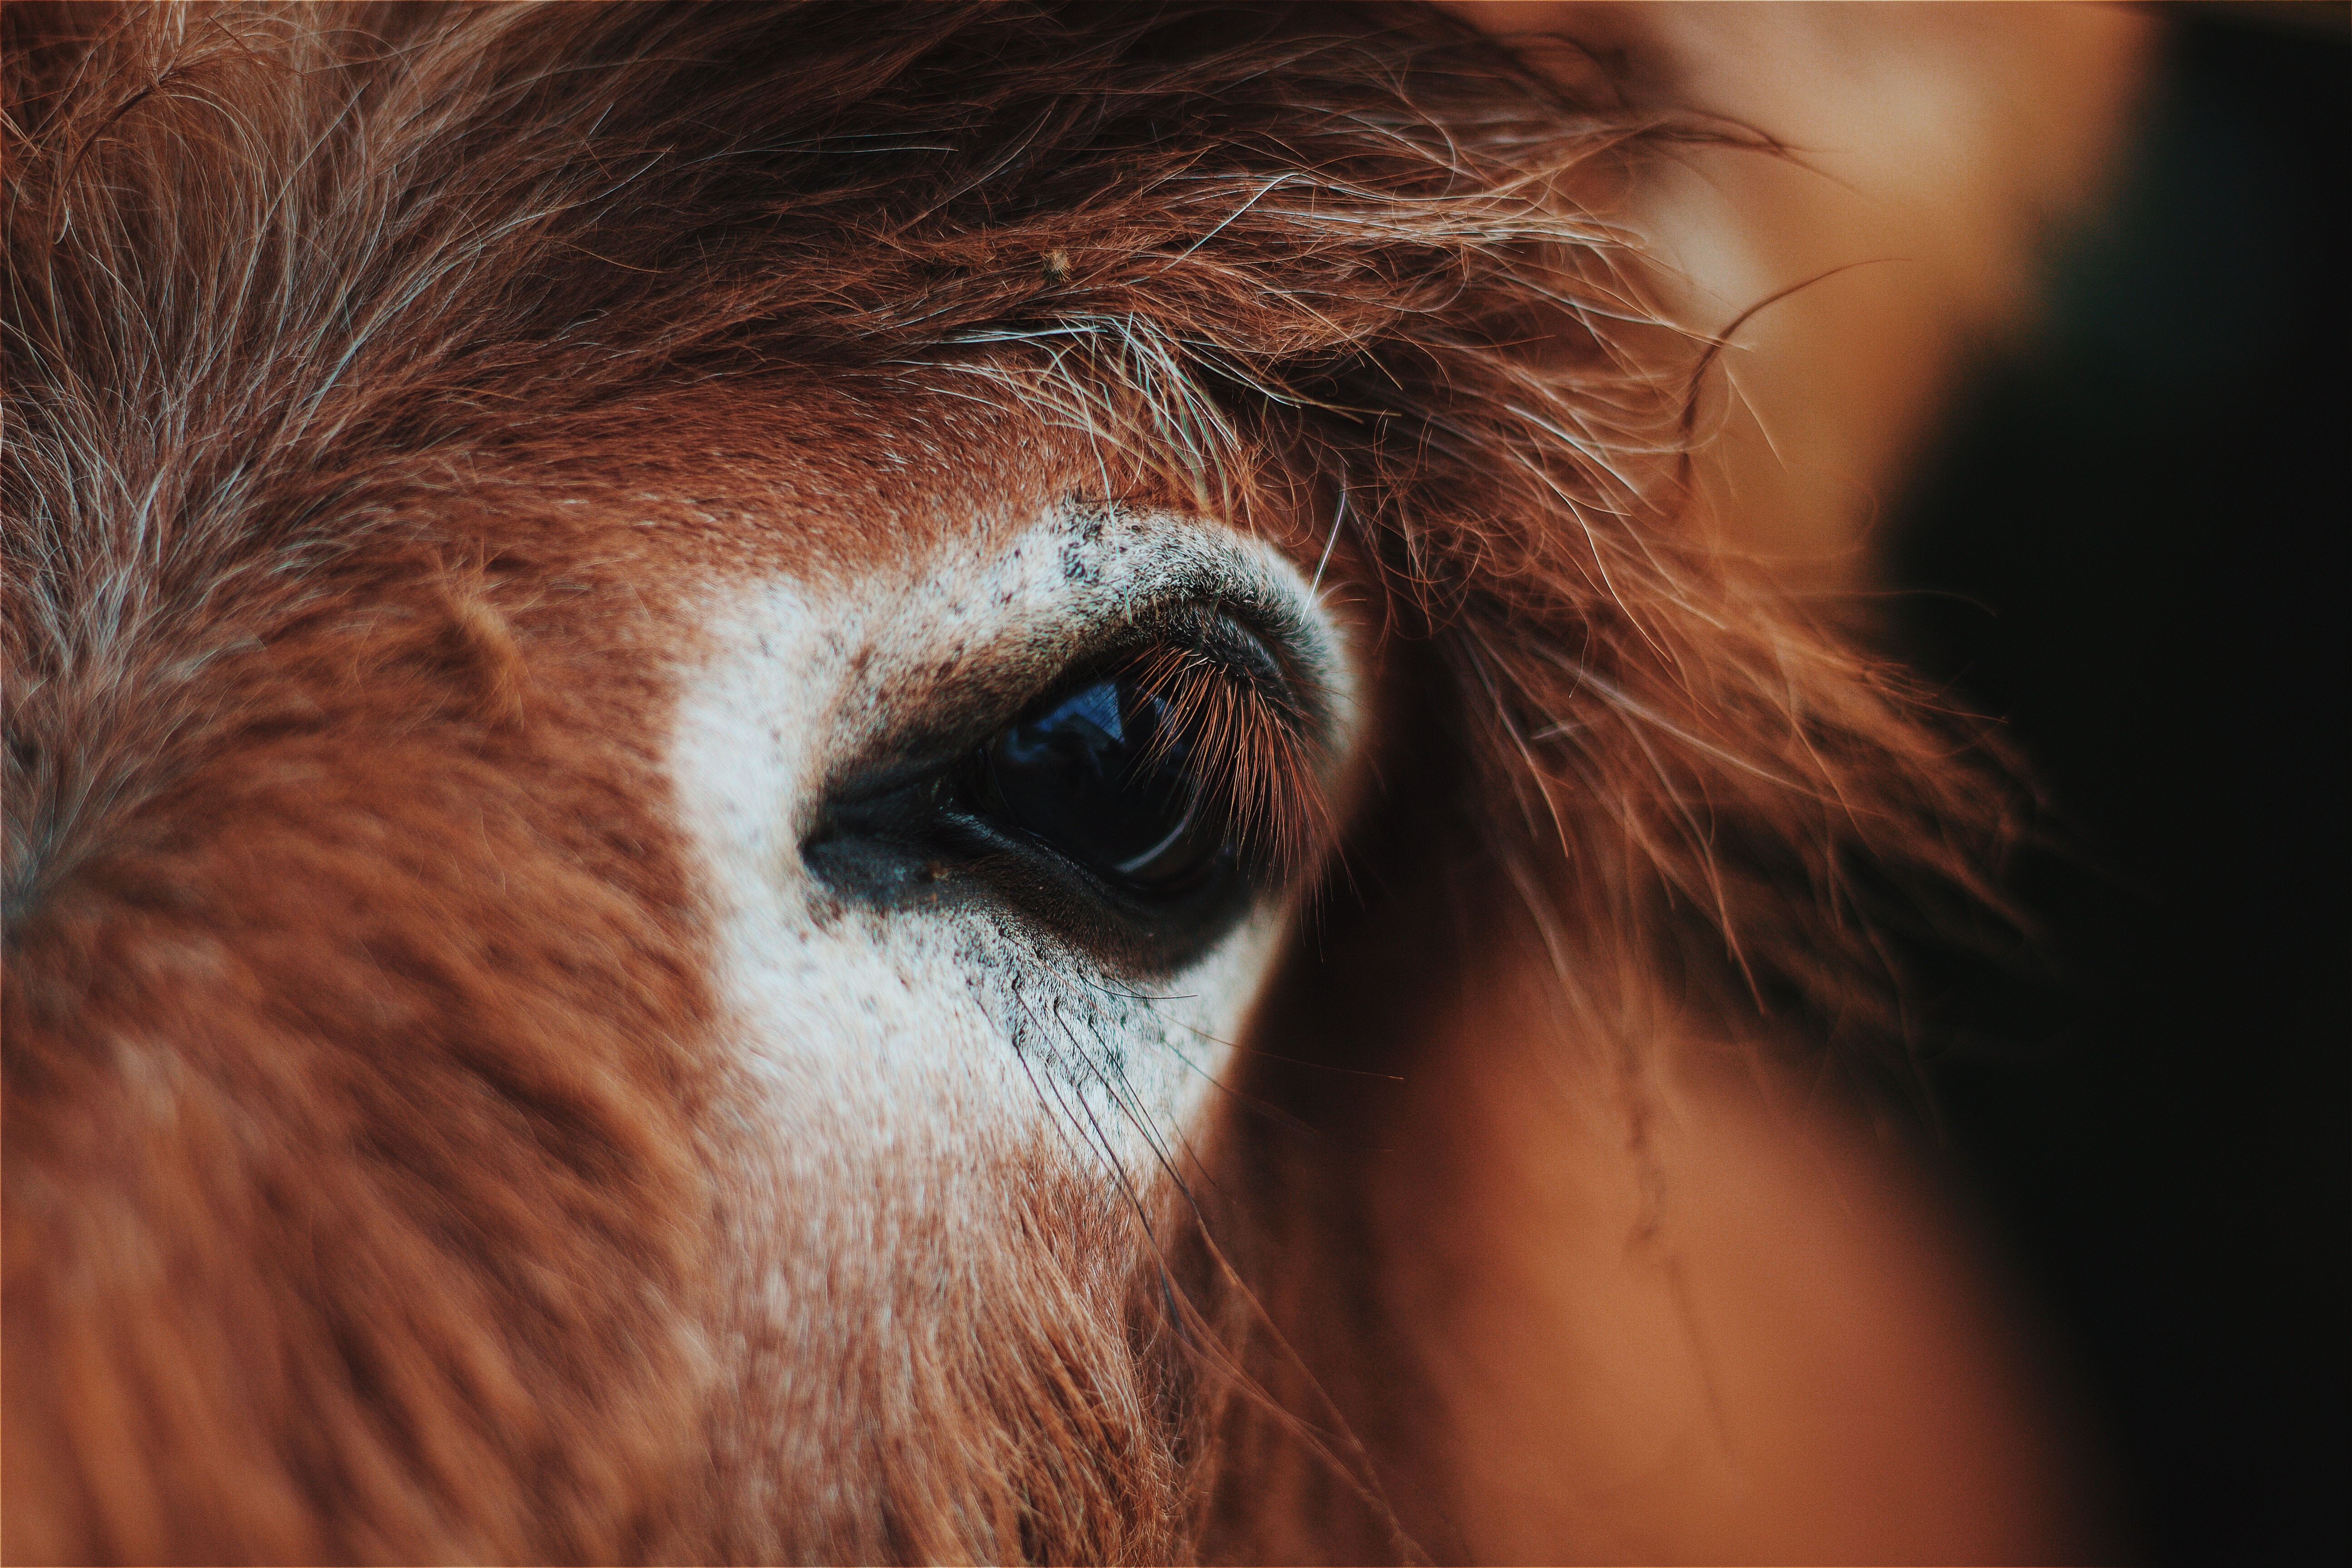
animal, horse, brown, mammal, stallion, mane, close up, donkey, nose, eye, head, vertebrate, organ, horse like mammal, mustang horse